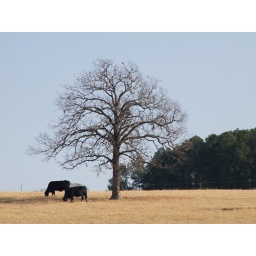
Fairfield Texas Old Historic Small Town in 2011 Cattle in the grass field Roads Building Signs Architecture